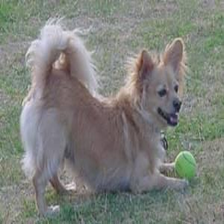
Species: dog
Breed: pomeranian